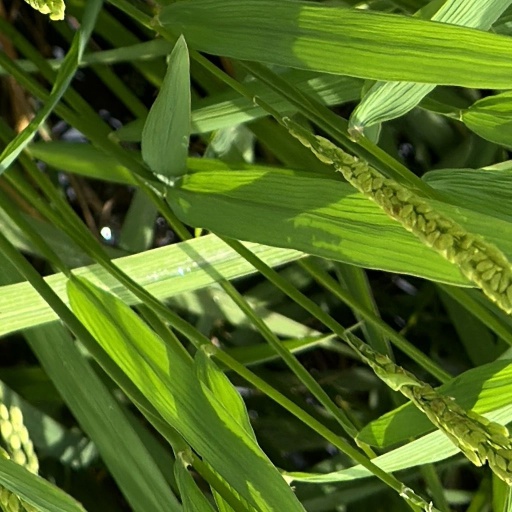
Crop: rice